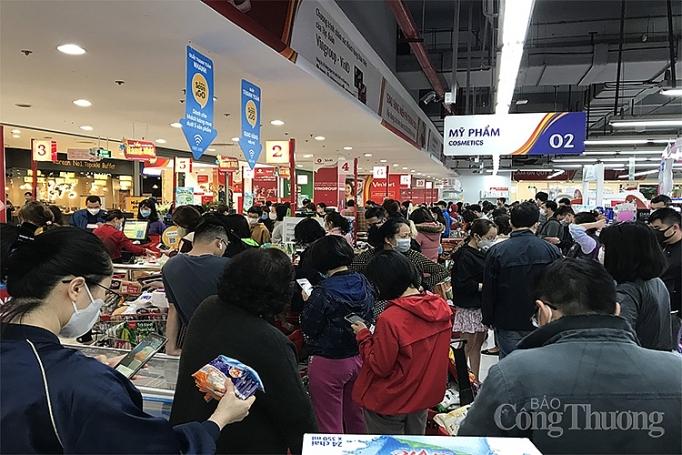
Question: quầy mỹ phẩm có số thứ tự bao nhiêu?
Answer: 2